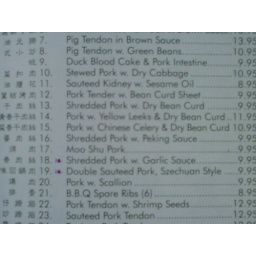
Count me in for some duck blood cake and pork intestines, yummmmy!